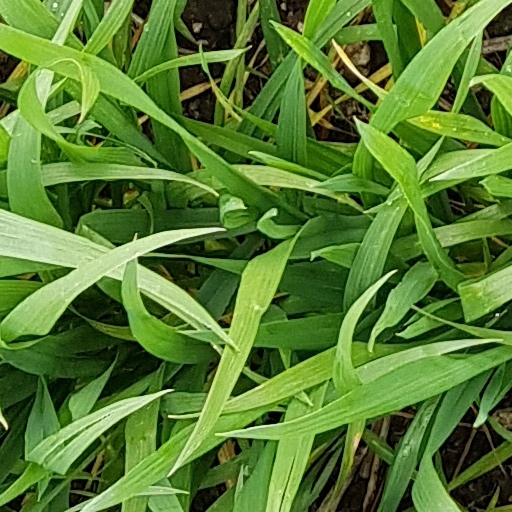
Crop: wheat